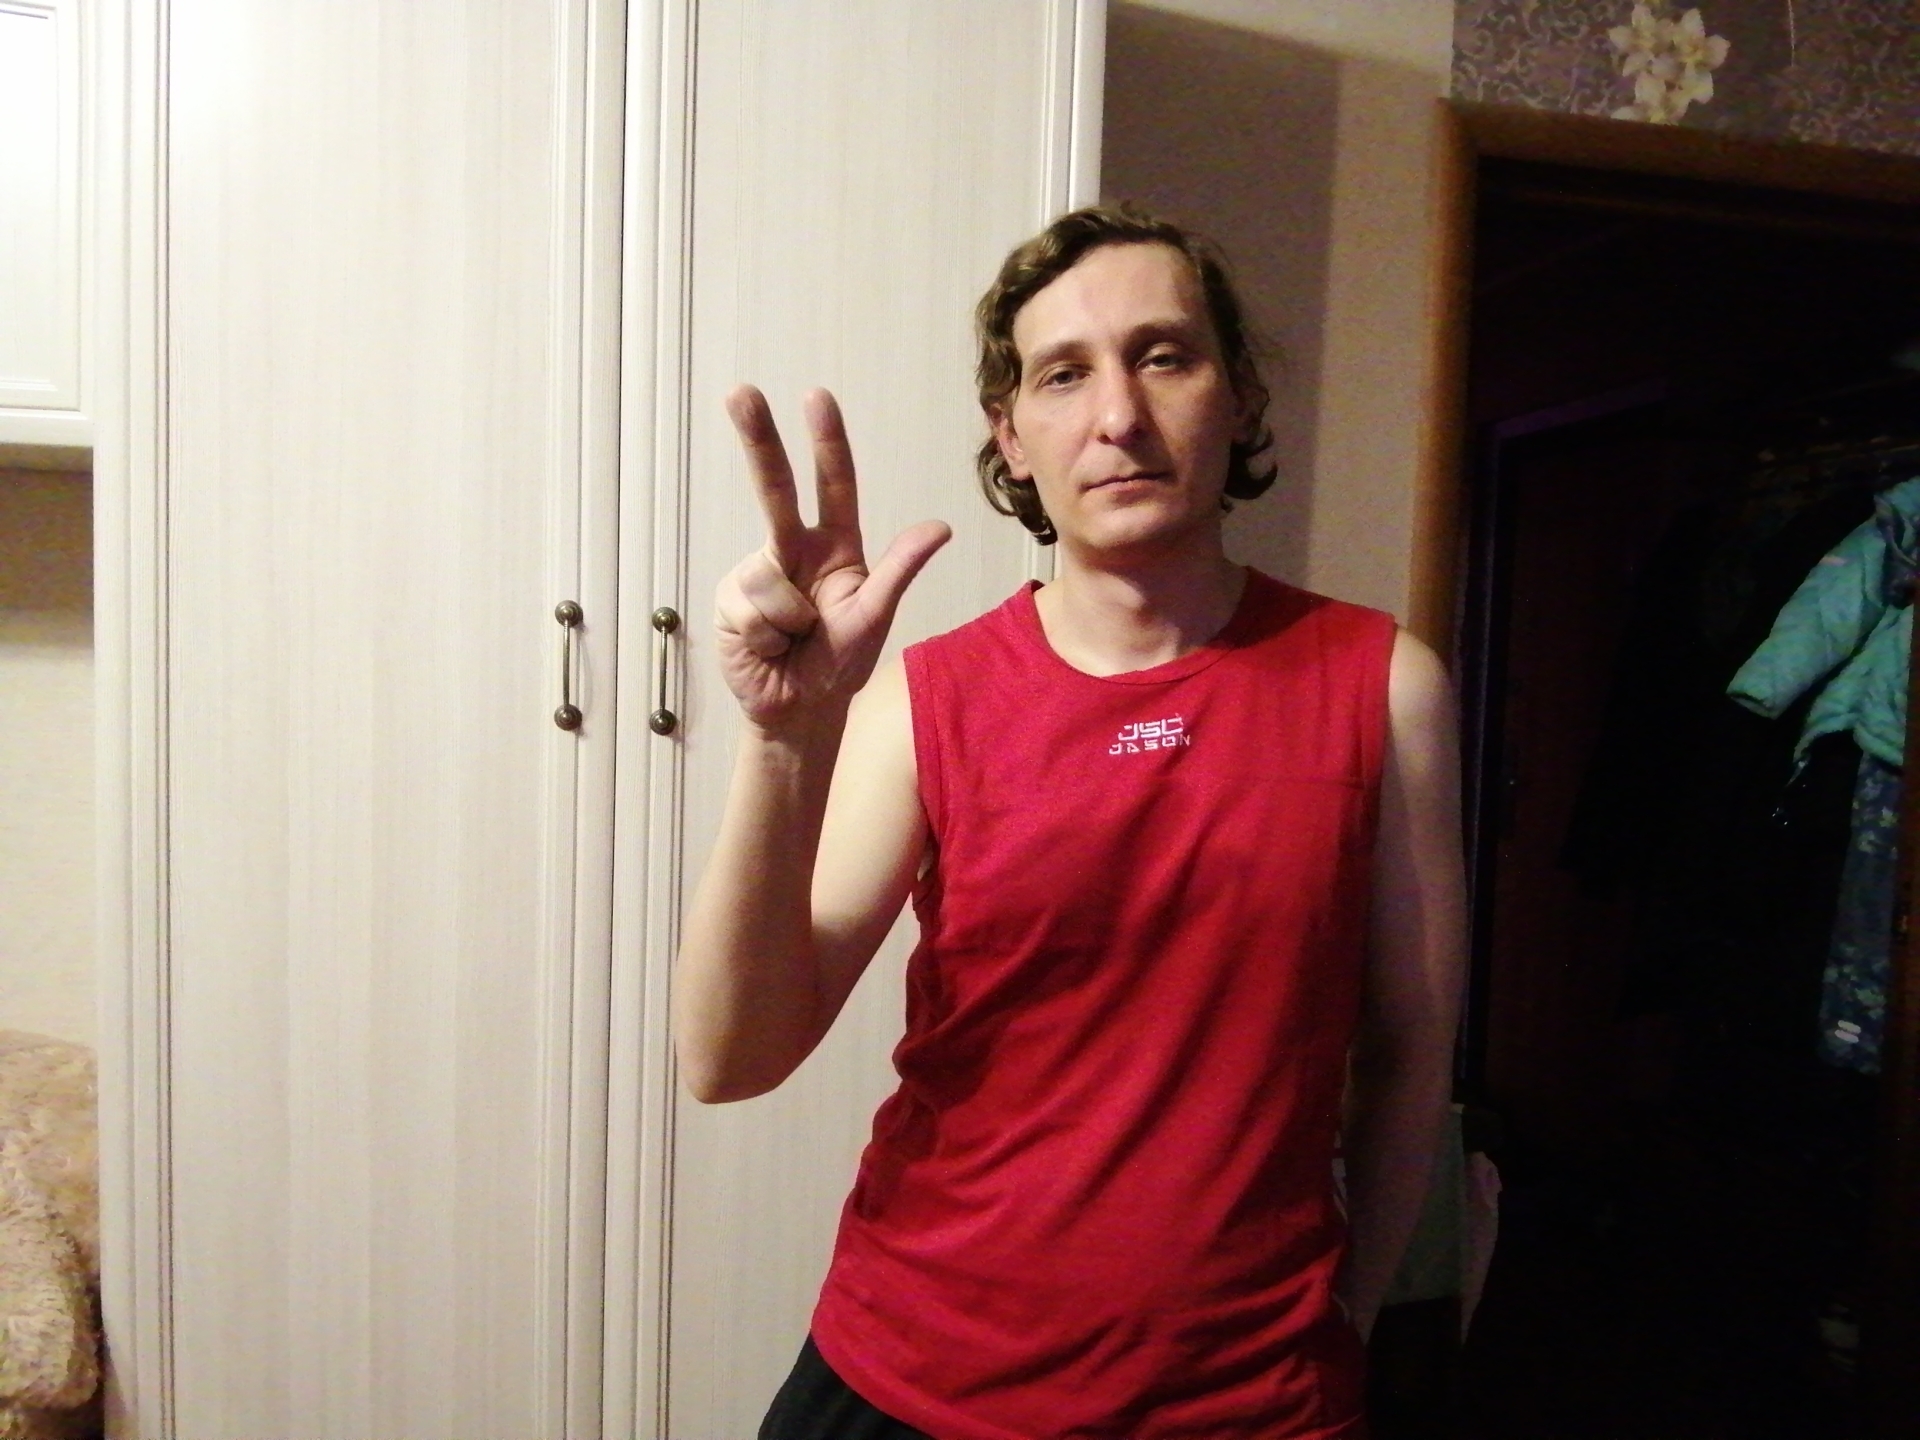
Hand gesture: three2